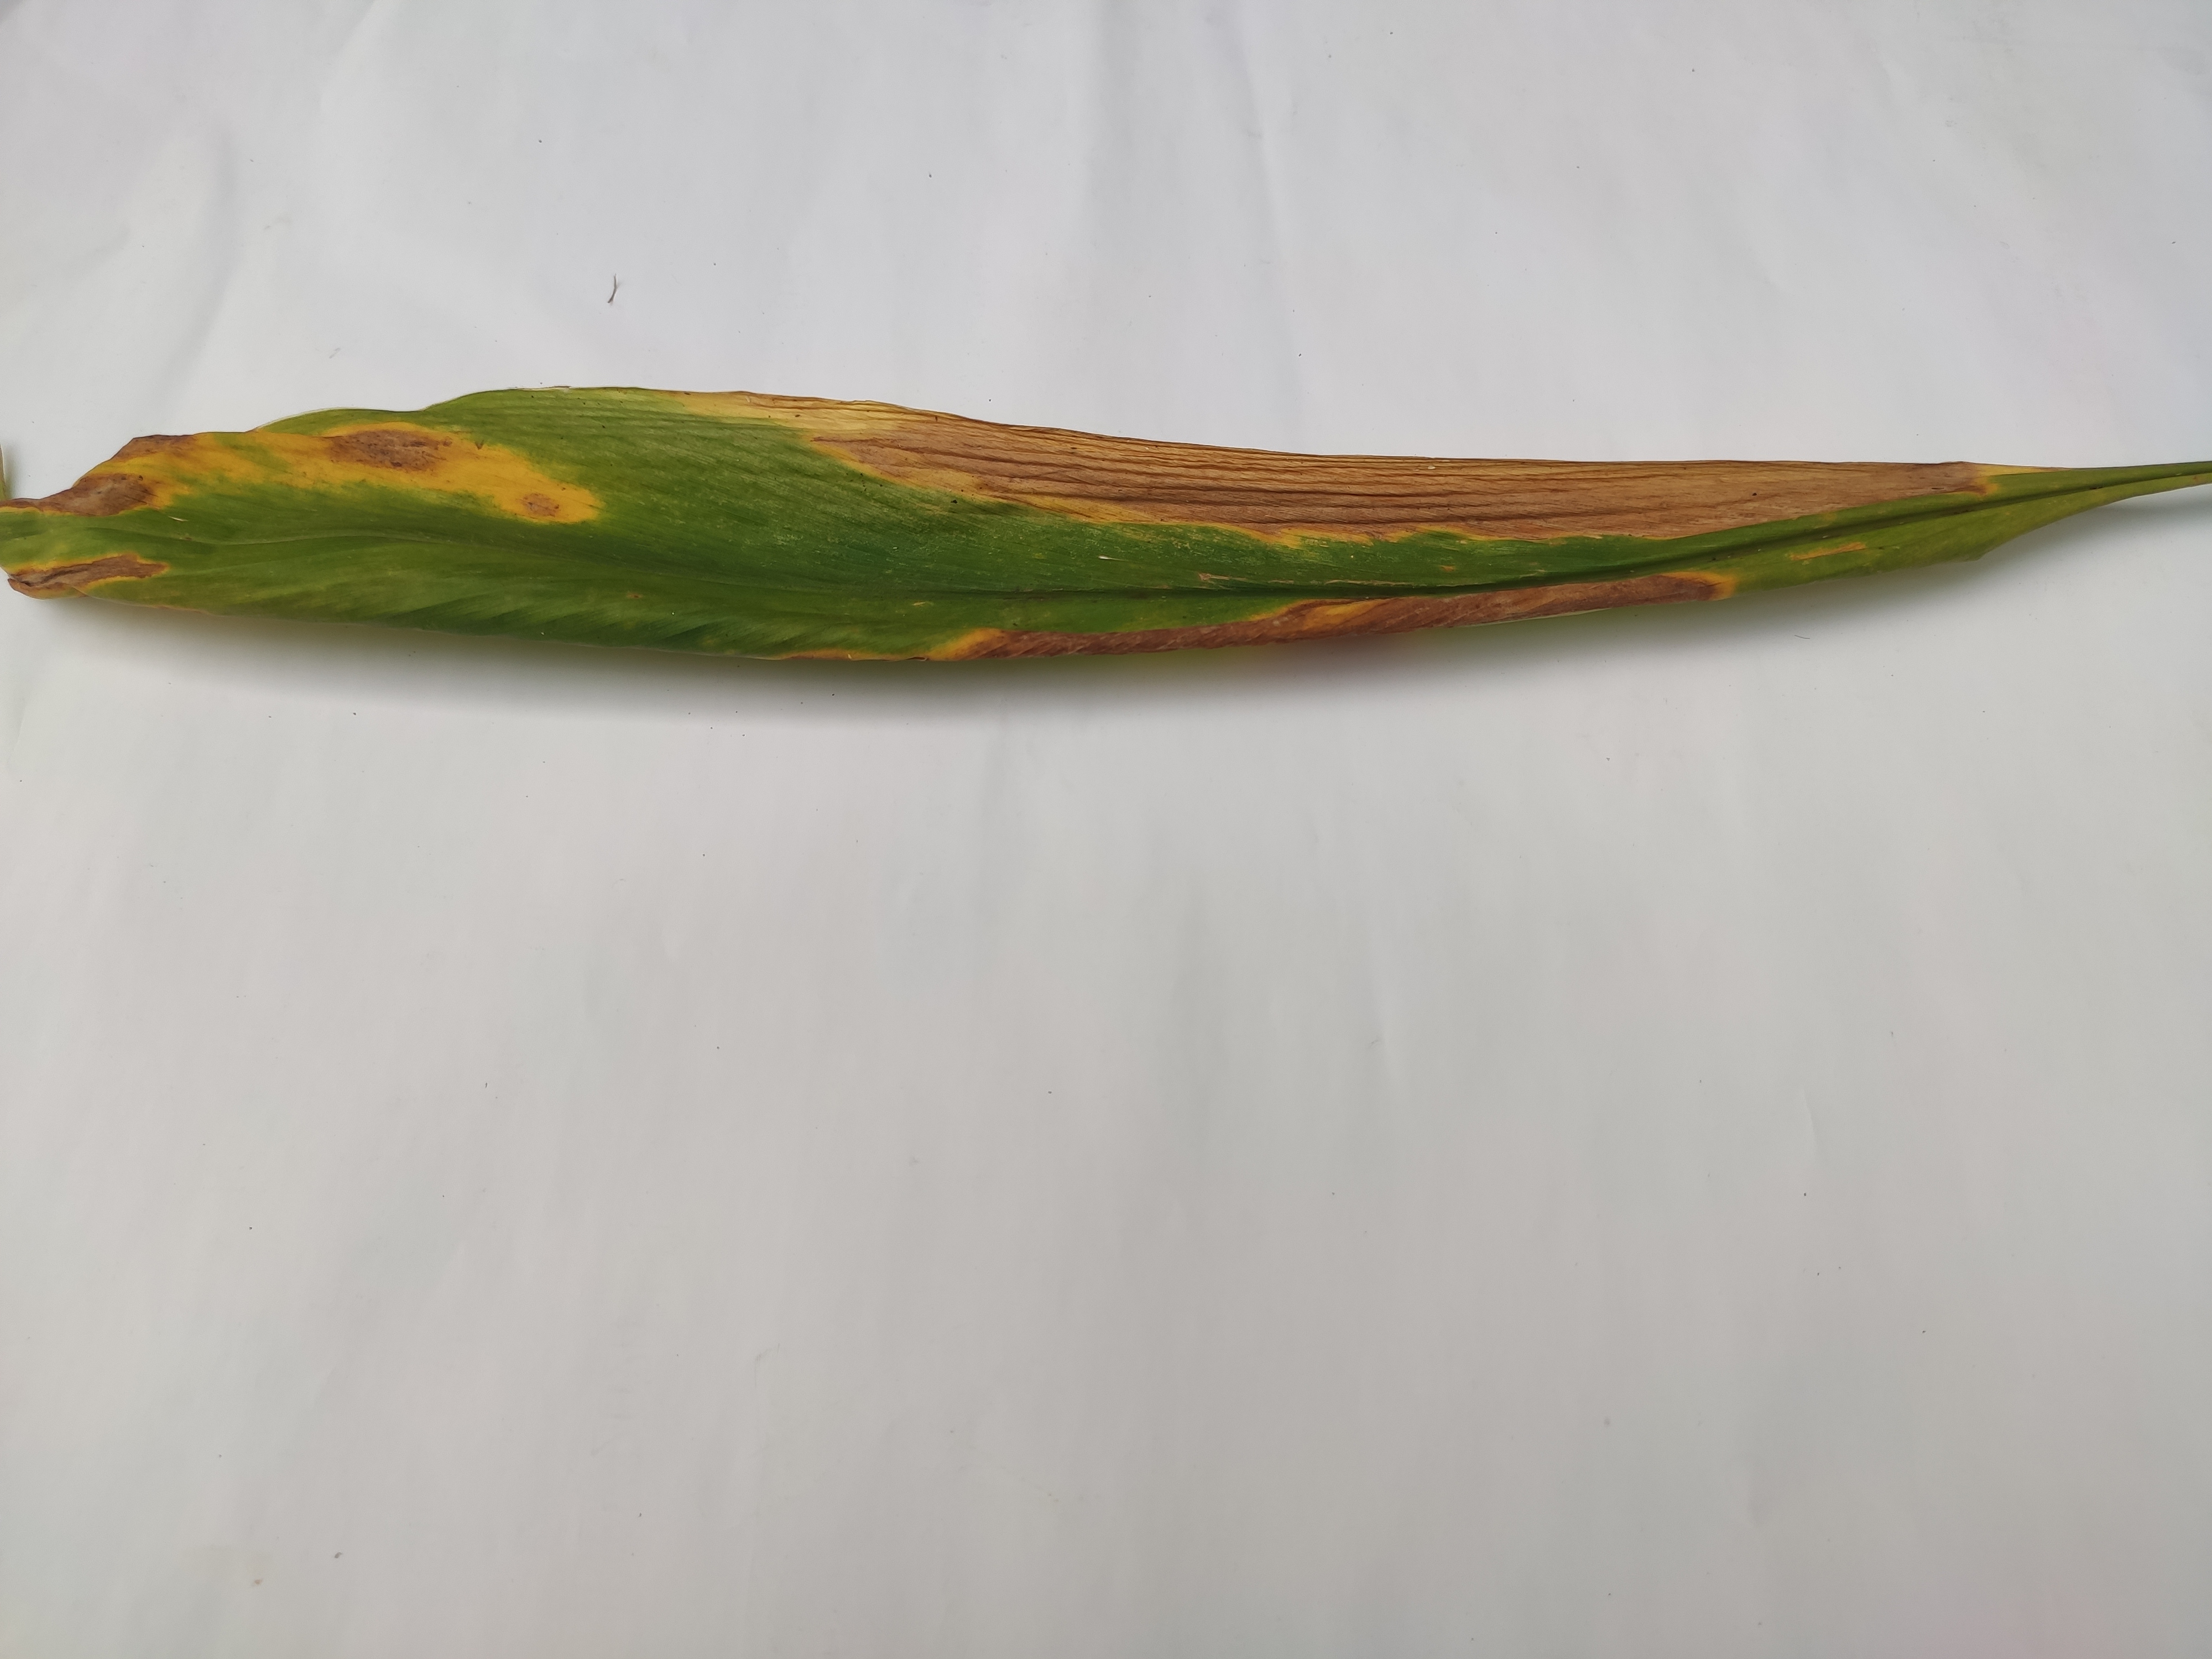
Label: Blotch